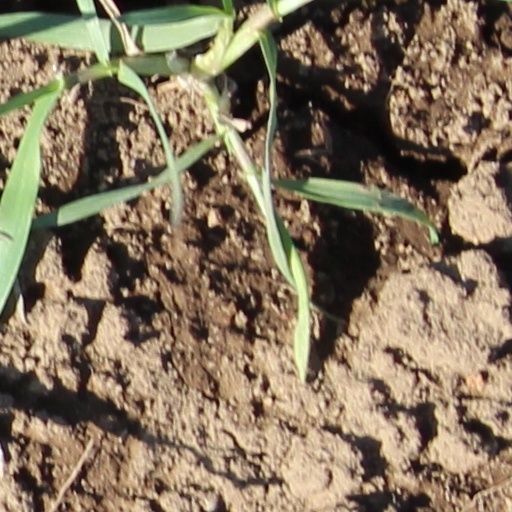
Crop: wheat